Cyberattack

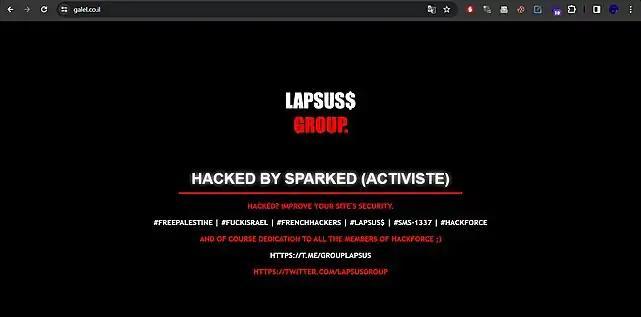
Website defacement: Lapsus$ hackers replaced the content of a website

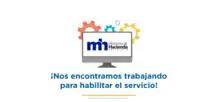
In 2022, government websites of Costa Rica were down because of a ransomware attack.

The cyber kill chain is the process by which perpetrators carry out cyberattacks.